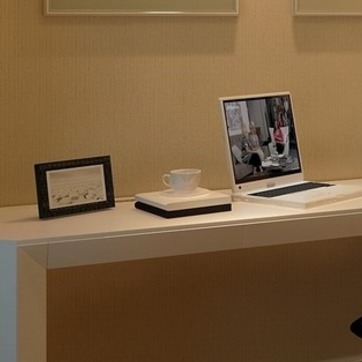
Material: ceramic